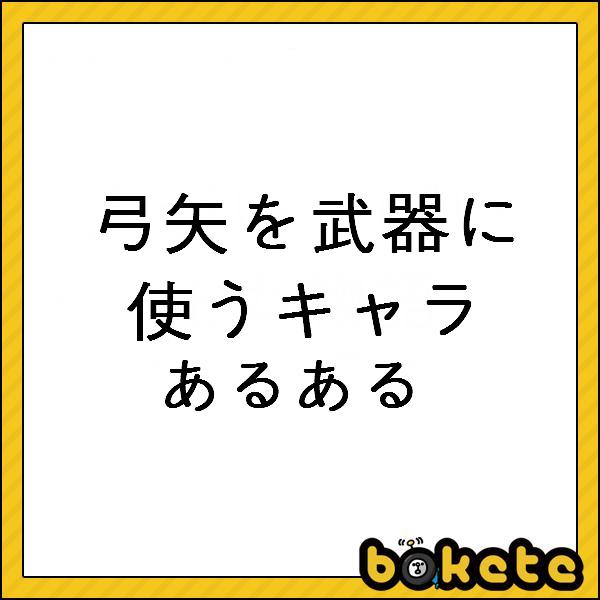
回答: アクロバットな動きをするのに矢筒から矢が落ちない